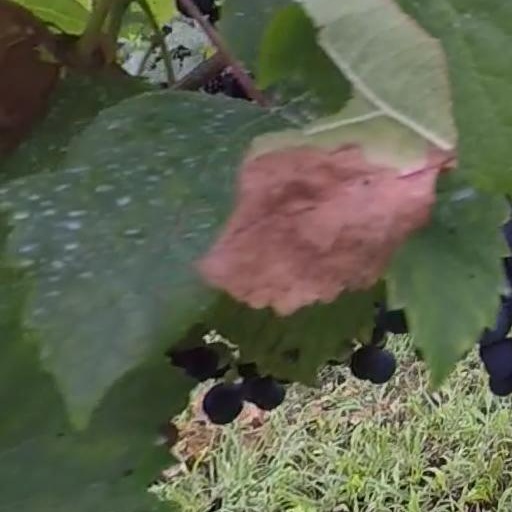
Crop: grape